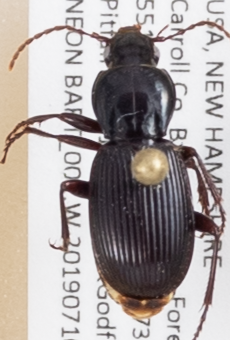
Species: Pterostichus tristis
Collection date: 2019-07-10
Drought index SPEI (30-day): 0.334
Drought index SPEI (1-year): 1.28
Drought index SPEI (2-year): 0.664